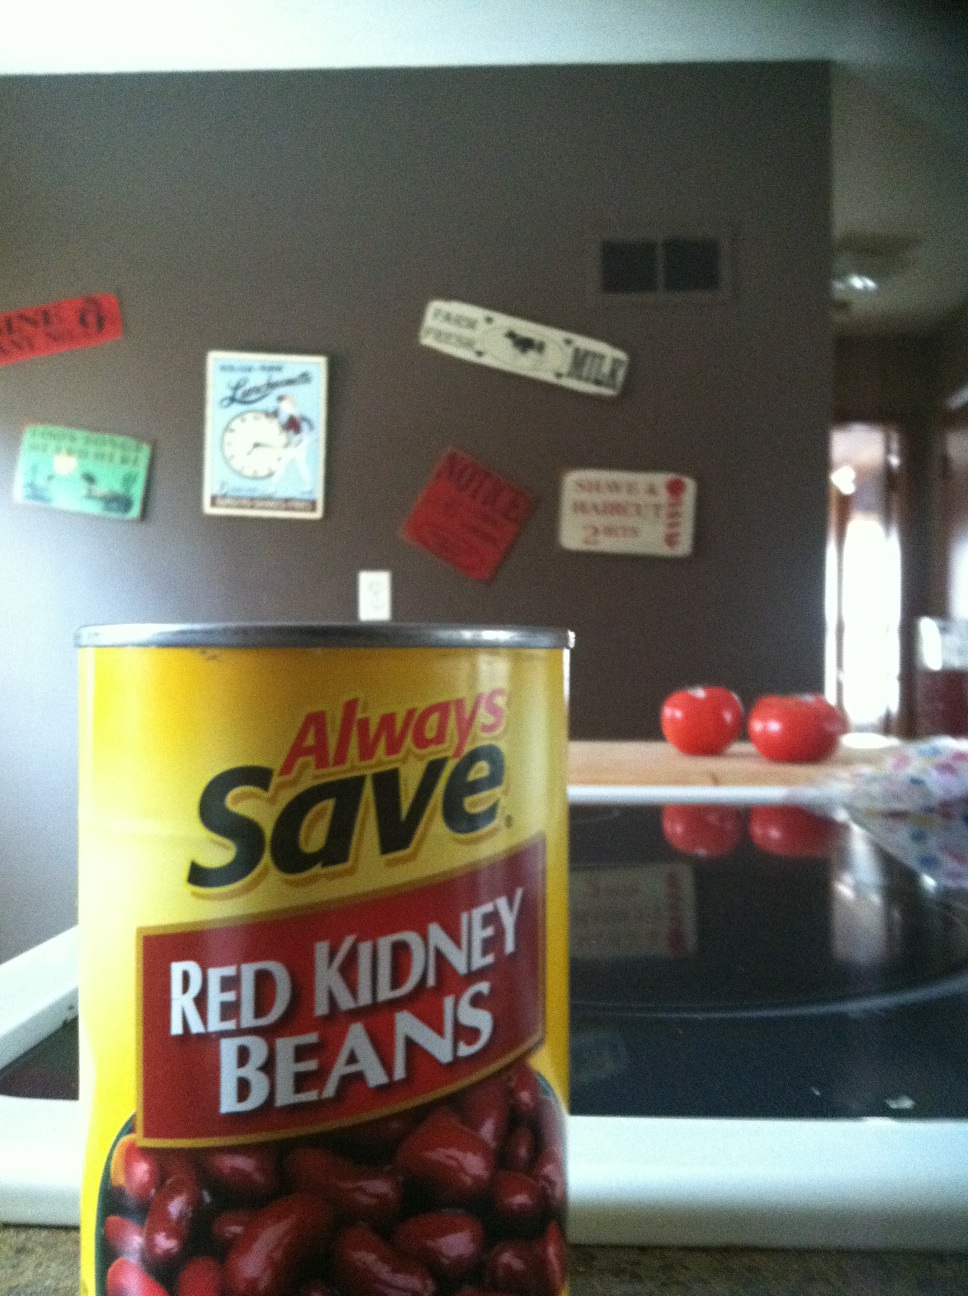Question: What is this?
Answer: red kidney beans